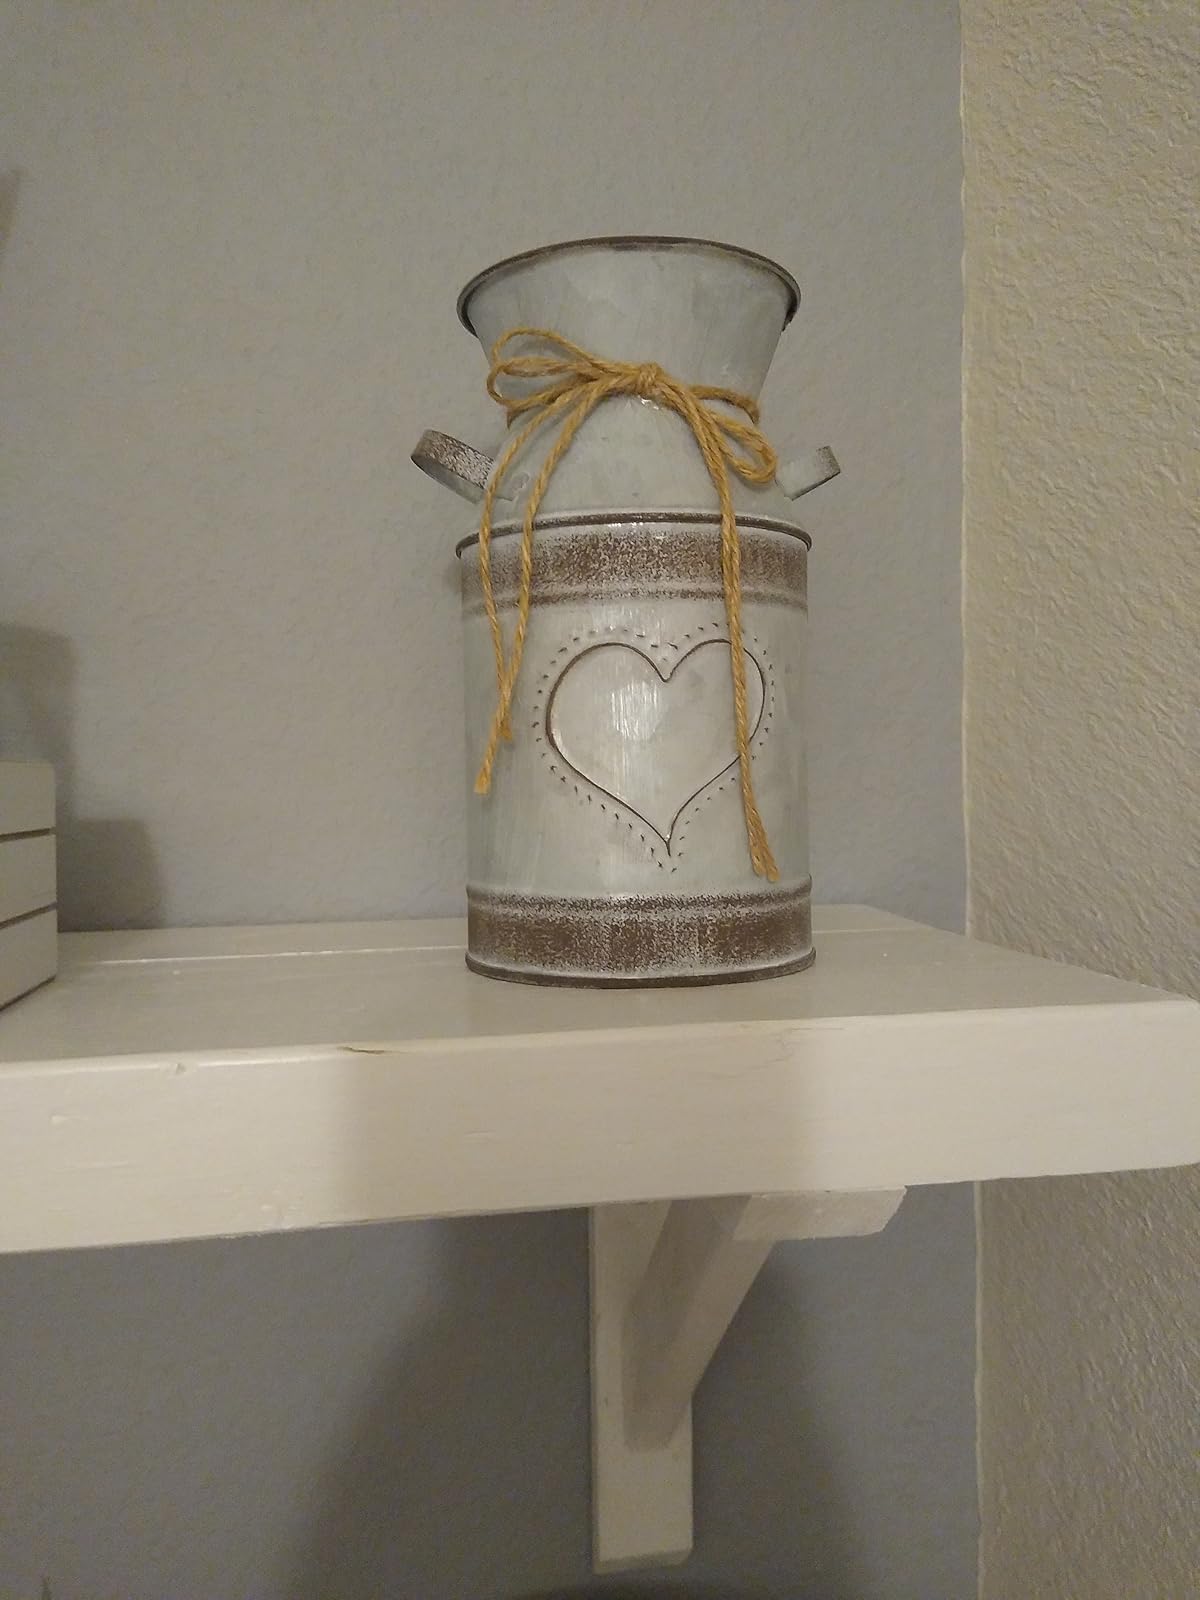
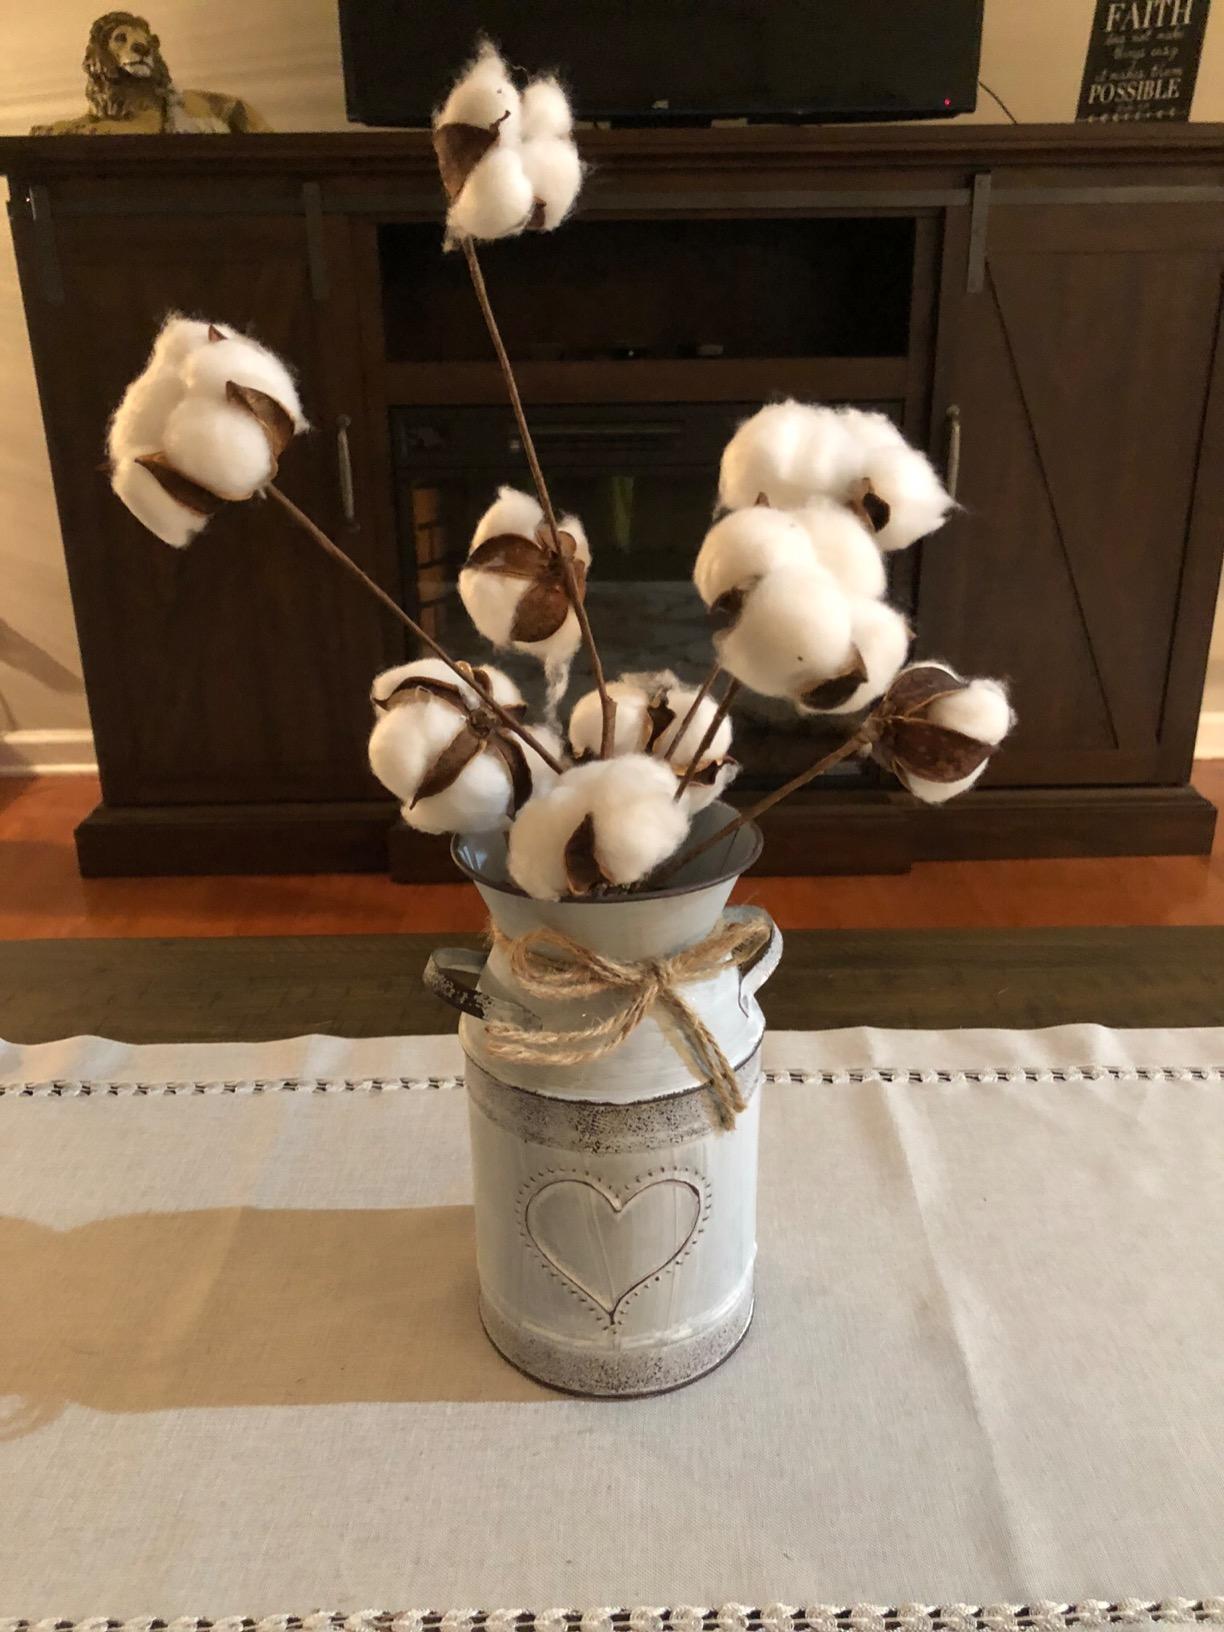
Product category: vase
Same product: yes